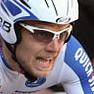
Age: 24